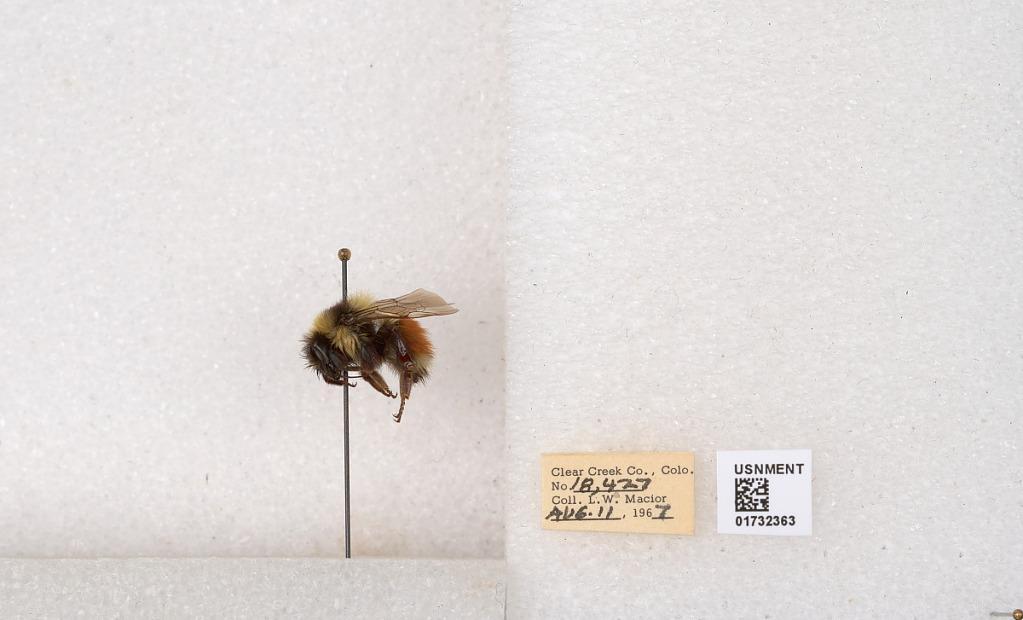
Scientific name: Bombus (Pyrobombus) sylvicola Kirby
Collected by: L. Macior
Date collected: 1967-8-11
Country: United States
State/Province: Colorado
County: Clear Creek
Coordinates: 39.6891, -105.644